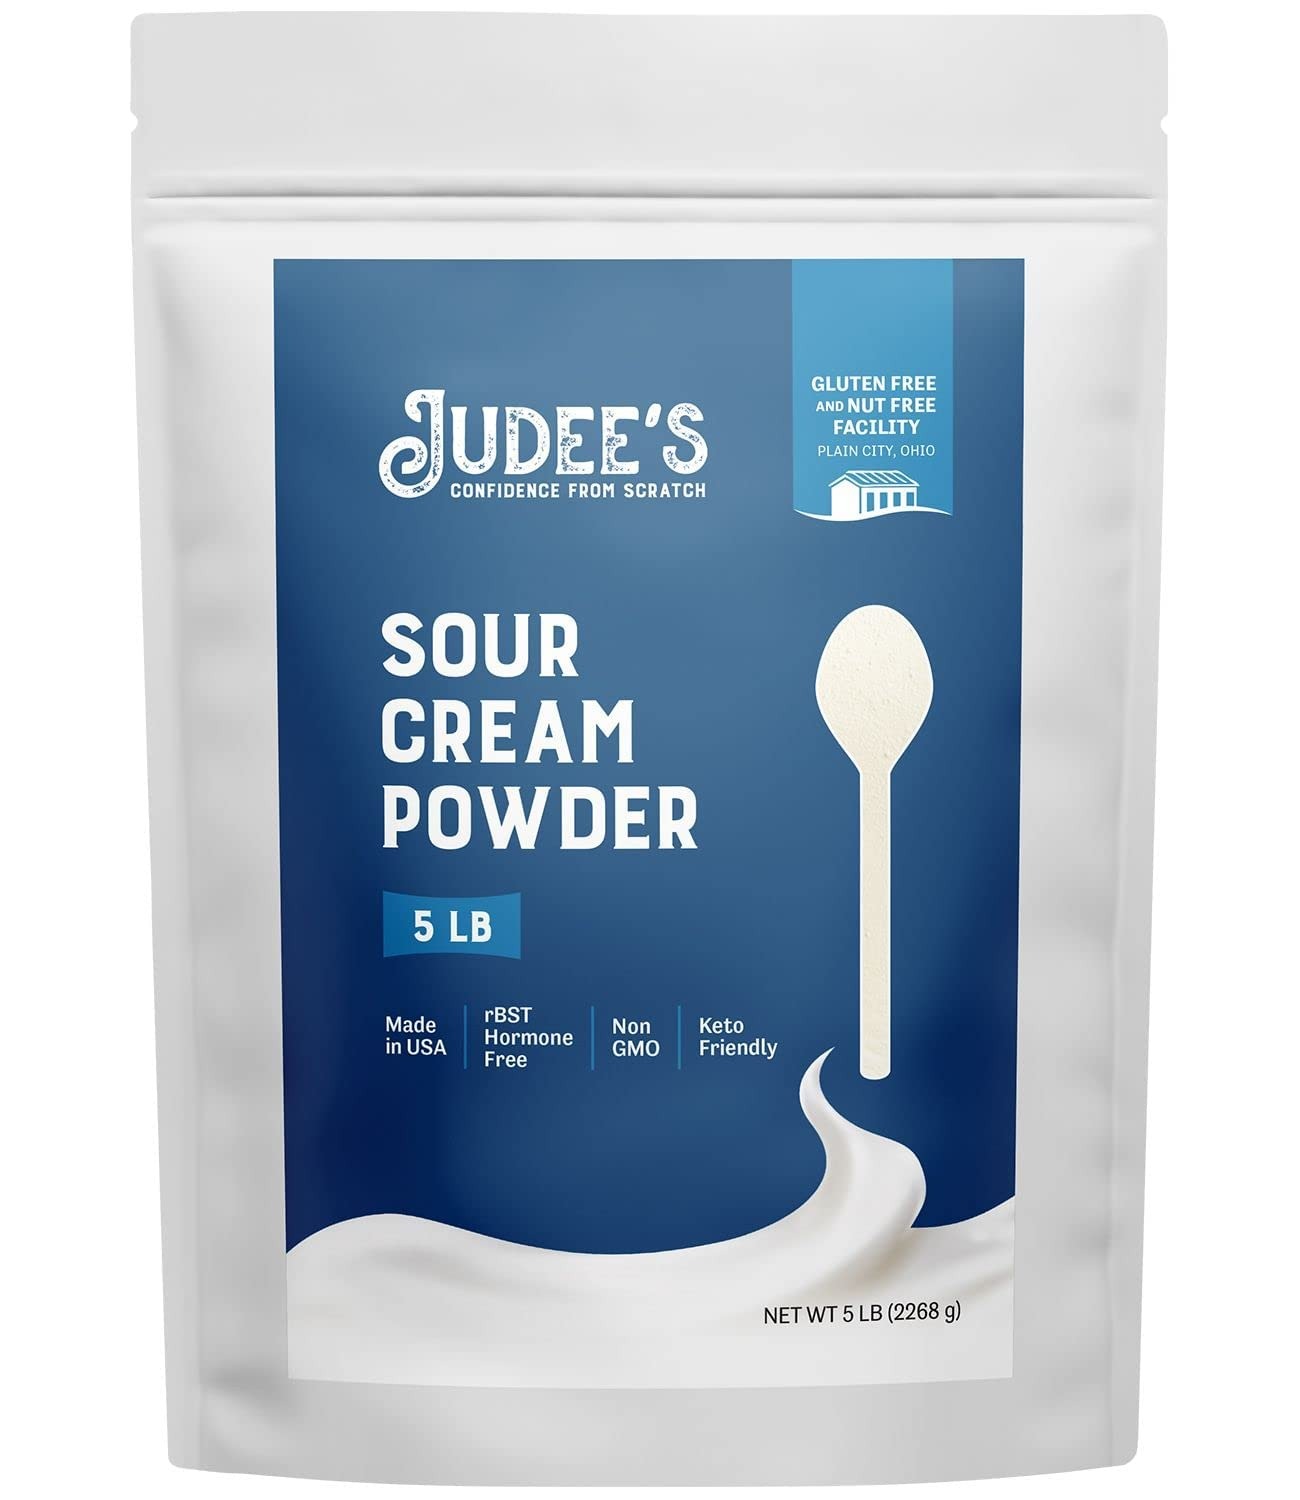
Item Name: Judee’s Sour Cream Powder -100% Non-GMO, rBST Hormone-Free - Keto-Friendly, Gluten-Free & Nut-Free - Made from Real Sour Cream - Made in USA - Great for Baking, Toppings, and Dips
Bullet Point 1: For Sour Cream, combine 1 cup Sour Cream Powder with 1/3 cup water. Whisk and refrigerate, use more or less water to reach desired consistency.
Bullet Point 2: Great for making chocolate sour cream cakes, muffins, and biscuits. Drizzle over nachos, hot fries, salads, baked potatoes, and more.
Bullet Point 3: Made in the USA in a dedicated gluten-free facility and shipped in a standup, resealable pouch to ensure freshness
Bullet Point 4: Ingredients: Sour Cream (Cultured Cream, Nonfat Milk)
Bullet Point 5: Since 2009, Judee's has been dedicated to providing fresh, allergy-conscious ingredients. We recently updated our packaging, and even though you may receive our previous design, it's the same great product inside.
Product Description: Judees Dehydrated Sour Cream Powder bulk, is great for butter and yogurt seasoning. Another cheese powder alternative or citric acid and can add more tanginess to cream cheese whipped or flavor god seasoning. Similar to powdered greek yogurt and tartar sauce. It's freeze dried food and can be combined with popcorn seasoning or paired with hamburger meat, bread, or hash browns. Have it as a side like a fun dip with mac and cheese, smoked salmon or tater tots. Works well in both cooking and baking. Combine with buttermilk powder, chili seasoning and canadian bacon for a flavorful topping or seasonings. It can be used as backpacking food and bulk food.
Value: nan
Unit: None

Price: 31.05